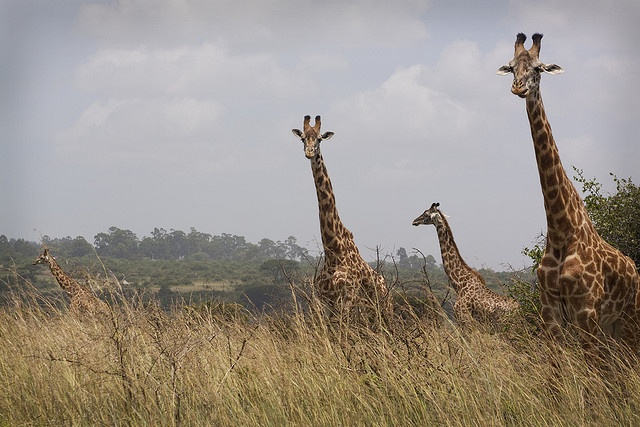
I am unable to see an image above.
The heads and long necks of giraffes peek over tall, dry grass
Two Giraffes standing in a field while two more run in another direction
Four giraffe are walking through the brown grass.
a group of giraffes standing in the grass.